St. Mary's Church and Rectory (Iowa City, Iowa)

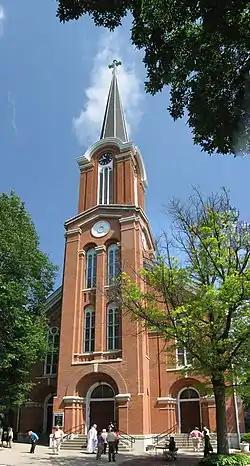

St. Mary's Catholic Church, also known as St. Mary of the Visitation Church, is a parish church of the Diocese of Davenport which is located in Iowa City, Iowa, United States. The church building and rectory were listed together on the National Register of Historic Places in 1980. They were both included as contributing properties in the Jefferson Street Historic District in 2004. The parish's first rectory, which is now a private home, is also listed on the National Register as St. Mary's Rectory. It is located a few blocks to the east of the present church location at 610 E. Jefferson St.